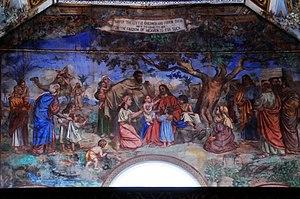
La chapelle Saint-Louis est un édifice religieux catholique sis au cœur de la ville de Mangalore, au Karnataka. Construite au XIXe siècle pour les services spirituels et pastoraux du collège jésuite ‘St Aloysius’ elle est connue pour ses nombreuses fresques qui, à la mode baroque, couvrent tous les murs intérieurs. Le monument est classé au patrimoine artistique de l’Inde.